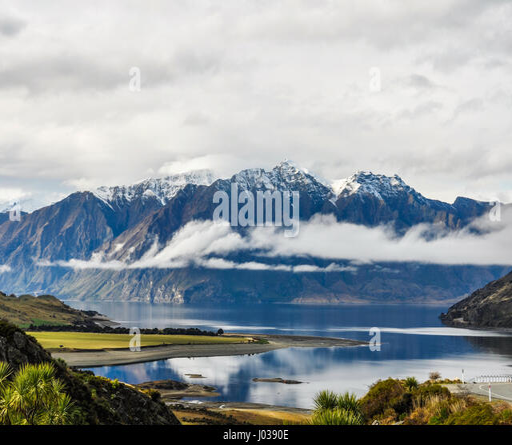
clouds lying low over a lake